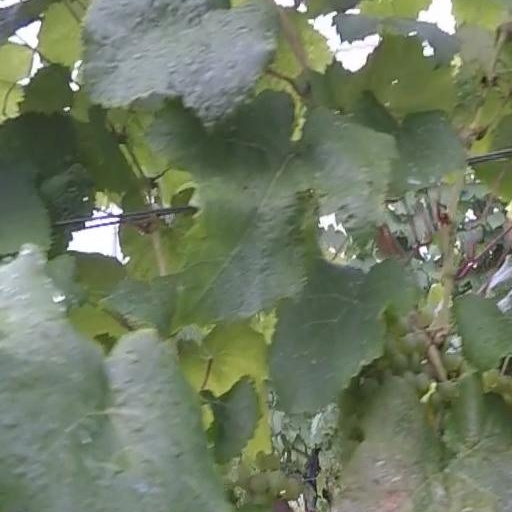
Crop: grape